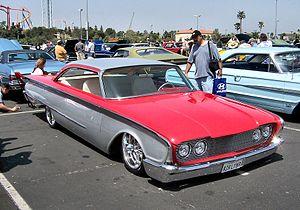
Le tuning, ou personnalisation automobile, est l'ensemble des modifications apportées à un véhicule de série afin d'améliorer ses performances ou son style, ou simplement de le rendre unique. Au cours des années, une industrie s'est développée autour du tuning, produisant des pièces et des services destinés à cette activité. Certaines compagnies vendent leurs propres véhicules modifiés ; on parle alors de « préparation automobile ».
Un lowrider est une voiture dont le système de suspension est modifié de sorte qu'elle puisse monter et descendre sur ses roues et avancer à ras de terre. Les voitures lowrider sont voyantes et personnalisées.